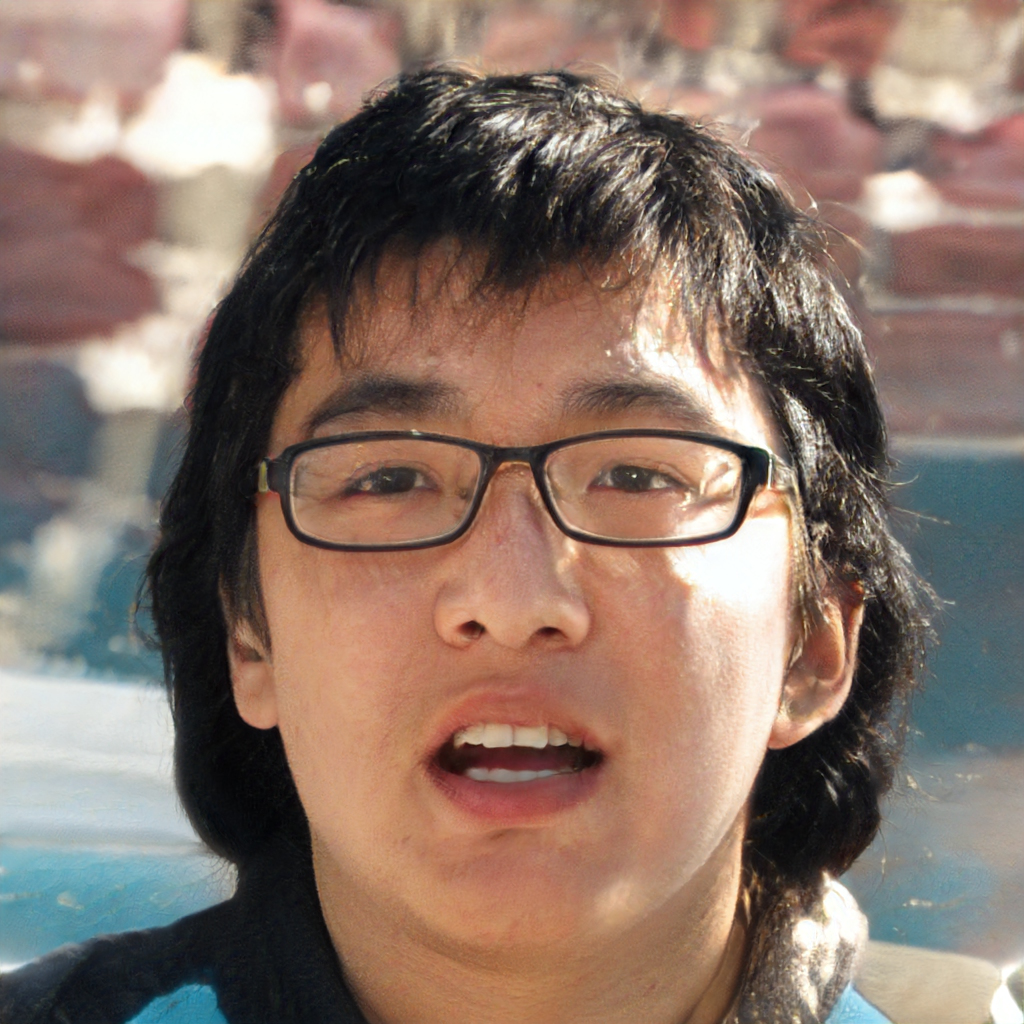
Gender: Male